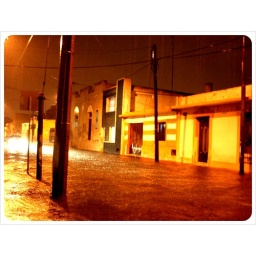
Our street under water